Apparao Driving School

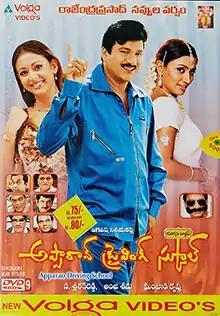
DVD Cover

Apparao Driving School is a 2004 Telugu-language comedy film, produced by Devireddy Srikar Reddy on Jagadish Cine Makers banner and directed by Anji Seenu. Starring Rajendra Prasad, Preeti Jhangiani, Malavika and music composed by Ghantadi Krishna. The film recorded as a flop at box office.